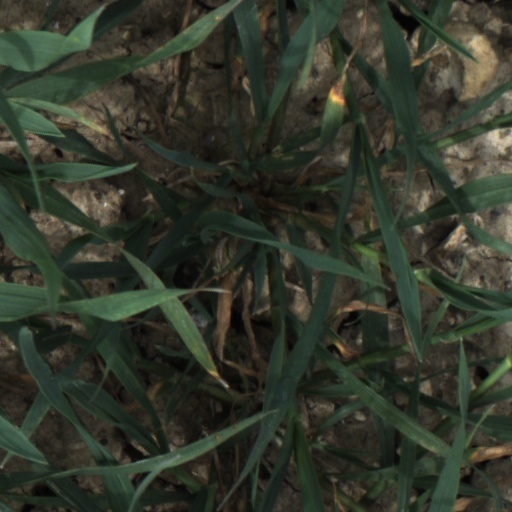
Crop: wheat